Mamut Mine

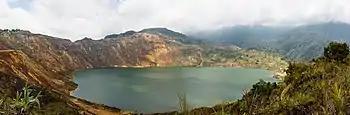
Landscape of the abandoned mine.

Mamut Mine is an abandoned open-pit quarry mine located in the Ranau District of Sabah, Malaysia, where from 1975 to 1999, various minerals, primarily copper, including some gold and silver, were mined. The mine is known as Malaysia's only copper mine. It came to public attention due to the major environmental harm it caused.